Christiane Desroches Noblecourt

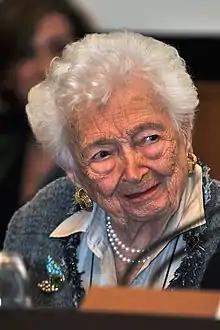
Christiane Desroches Noblecourt at UNESCO headquarters in Paris, 2009.

Christiane Desroches Noblecourt has been awarded several prestigious honours, including in 1975 the gold medal of the French National Center for Scientific Research (CNRS), and in January 2008, the Grand Cross of the Légion d'honneur, the highest decoration in France, During her lifetime, she was awarded: